Wrack (novel)

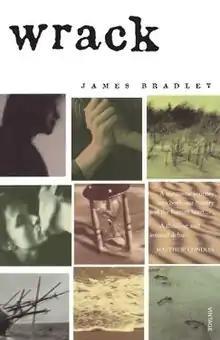

Wrack is a novel written by Australian author James Bradley. It was first published in 1997 by Random House Australia. The novel centres around archaeologist David Norfolk as he searches for a Portuguese shipwreck off the coast of New South Wales. "Wrack" is Bradley's first published work of fiction and has been nominated for various awards including the Miles Franklin Award and Australia's Commonwealth Writer's Prize for Best First Book.